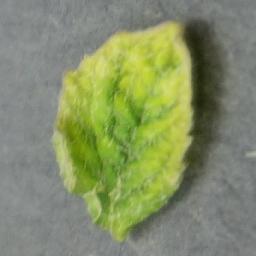
Label: Tomato___Tomato_Yellow_Leaf_Curl_Virus